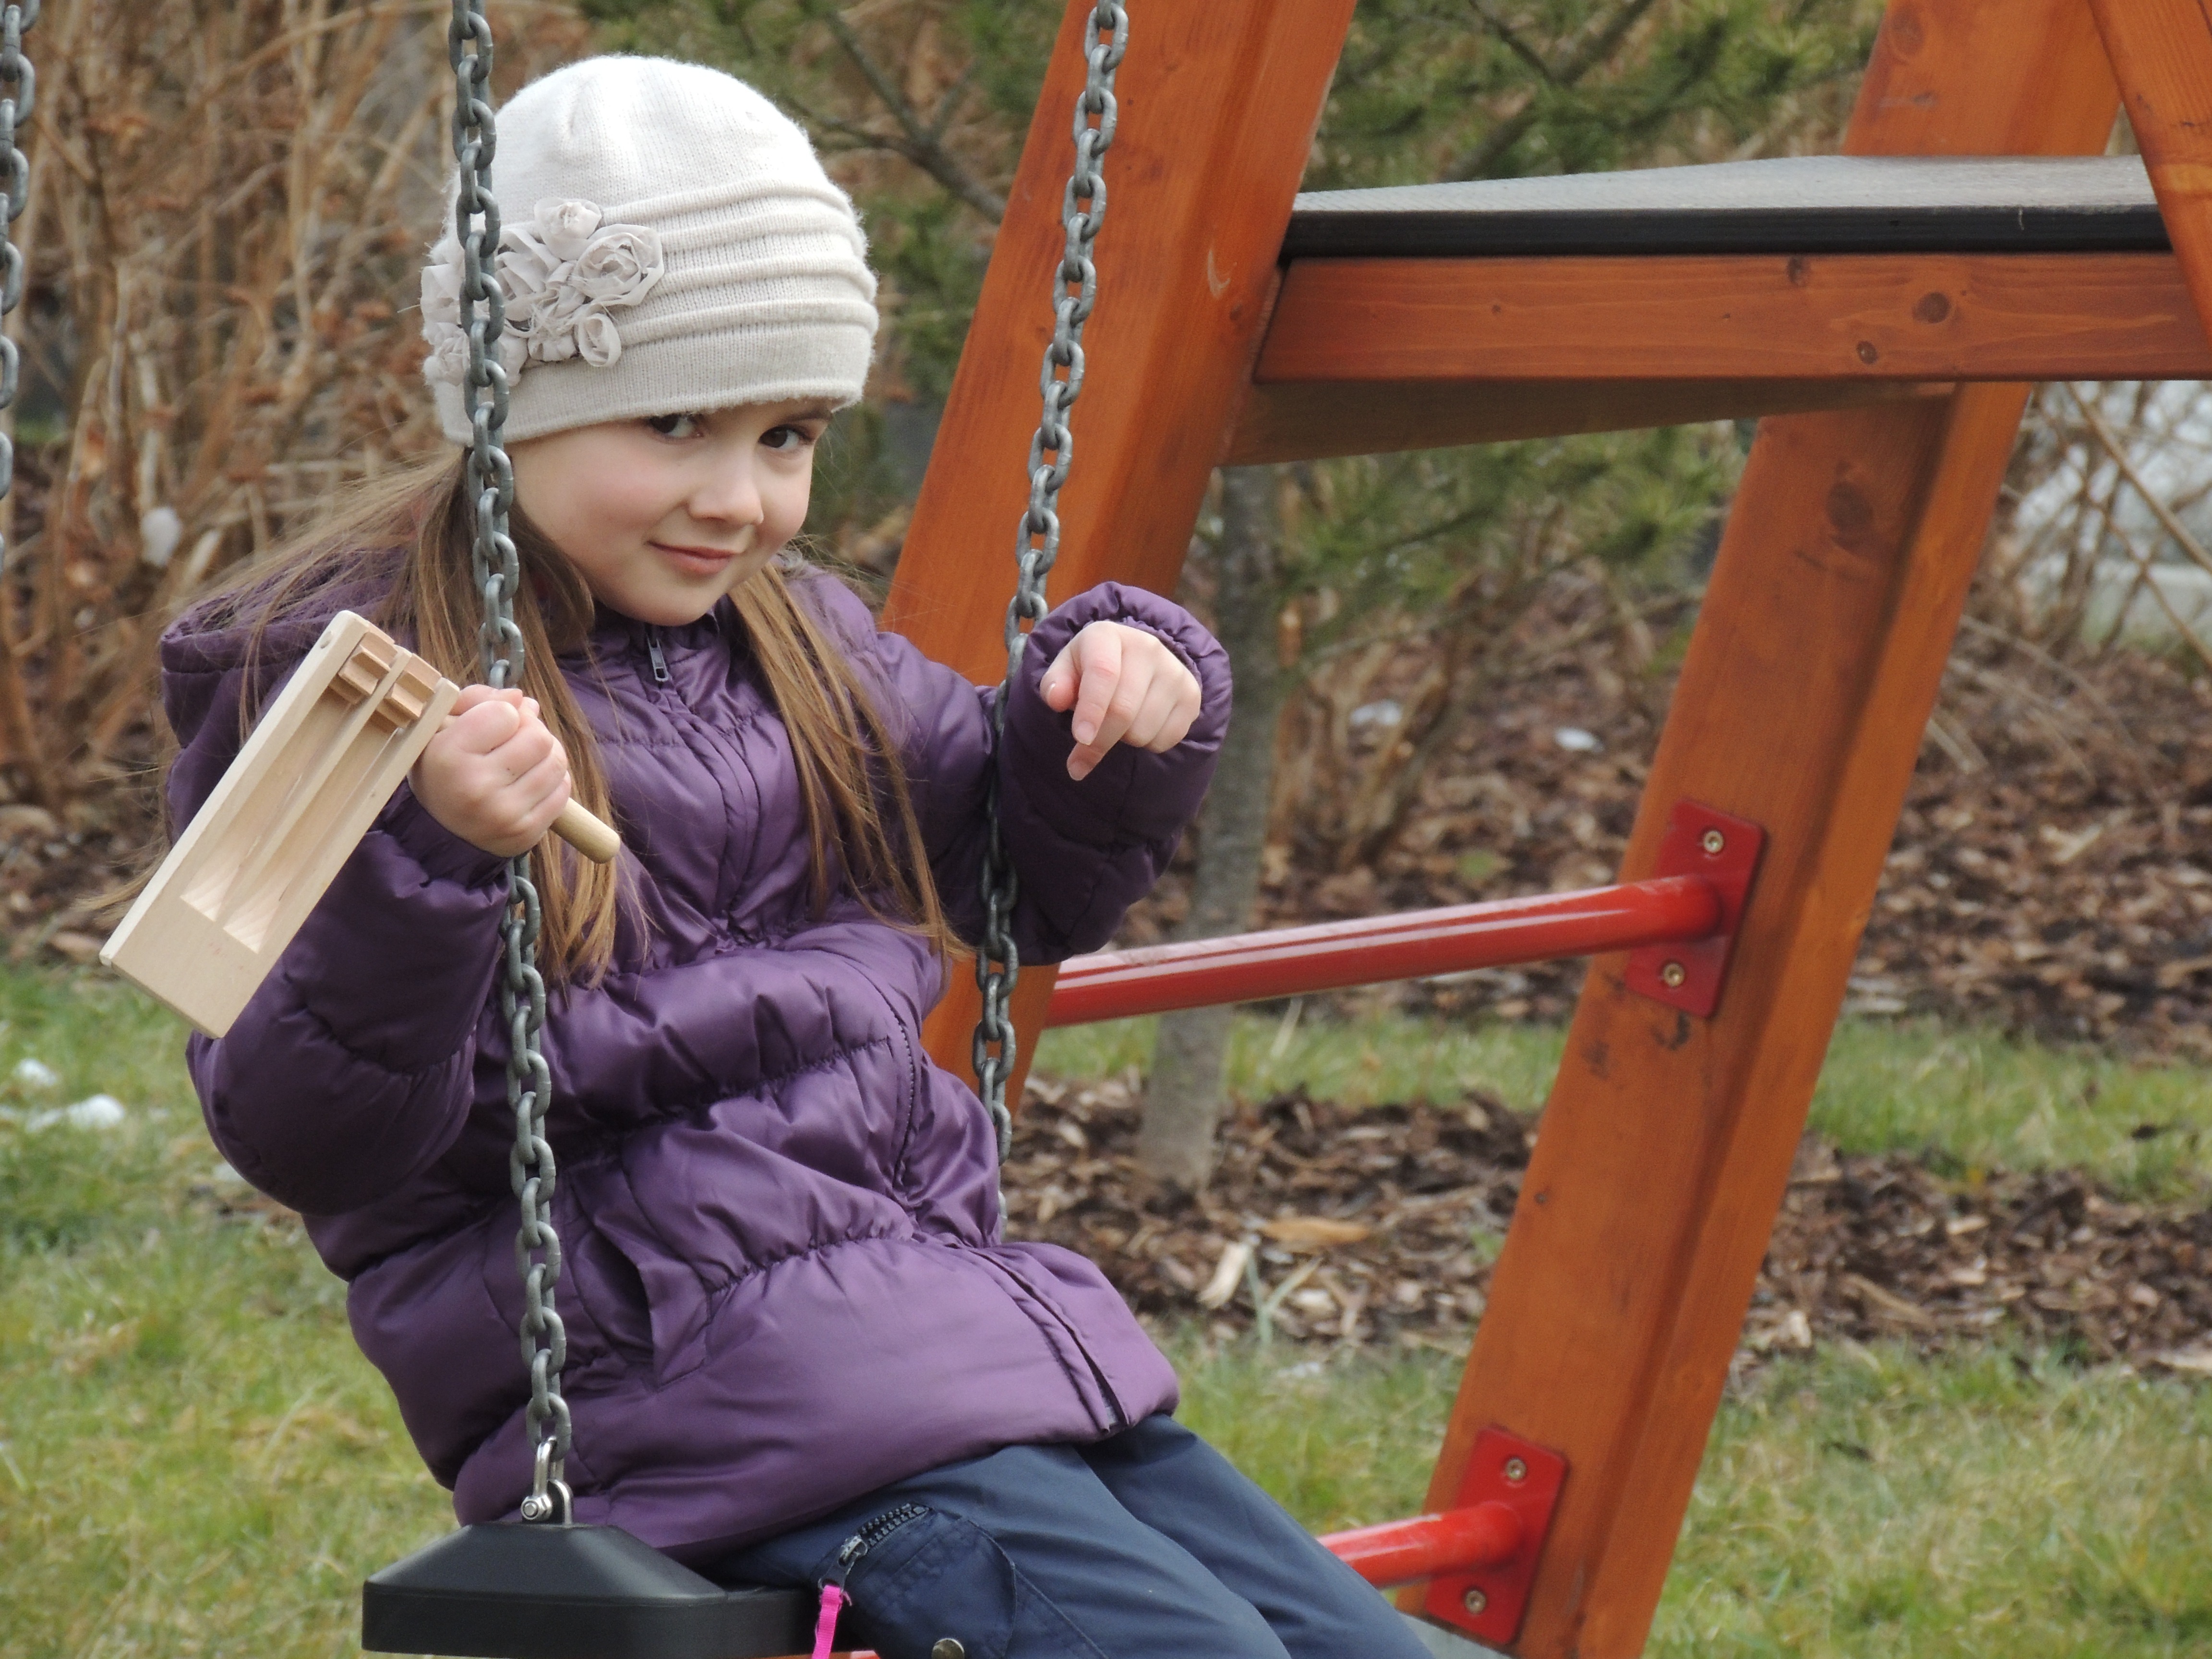
girl, play, view, swing, toddler, beauty, easter, unknown, ratchet